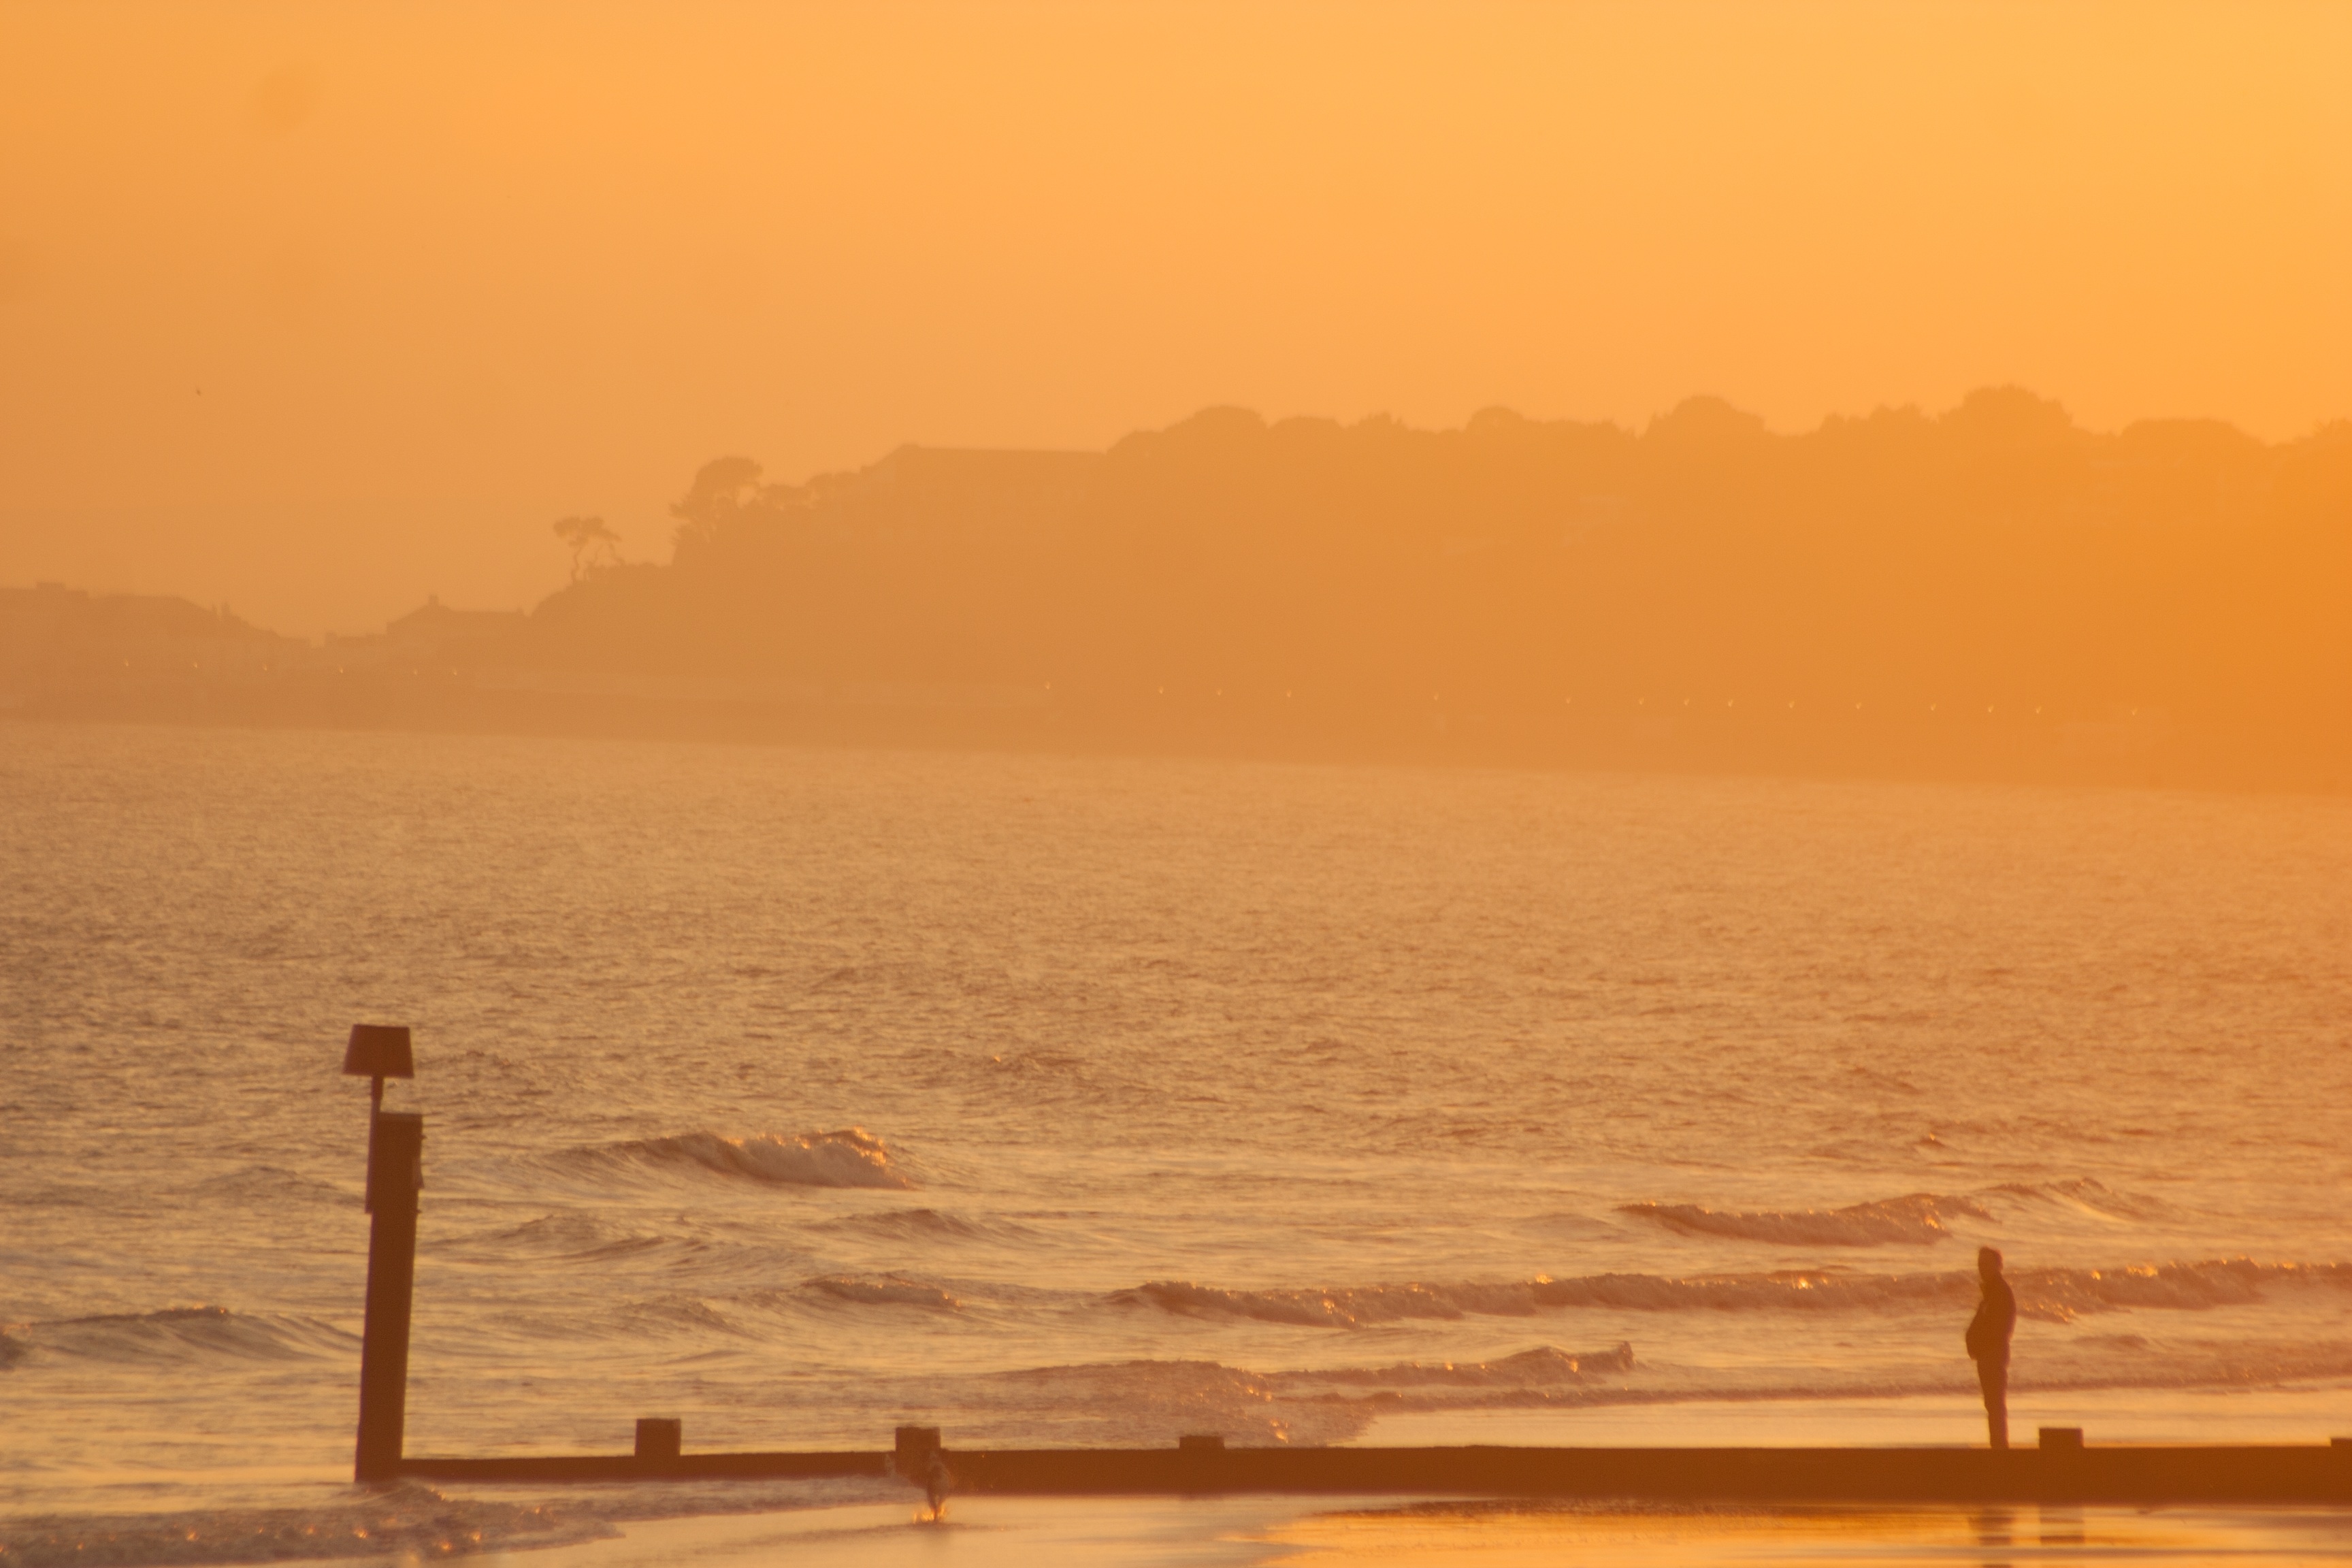
beach, sea, coast, ocean, horizon, sun, sunrise, sunset, morning, shore, wave, dawn, dusk, evening, bay, afterglow, atmospheric phenomenon